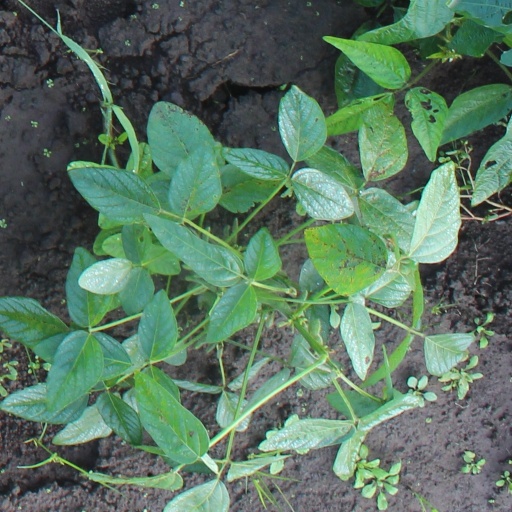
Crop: soybean